Haegue Yang

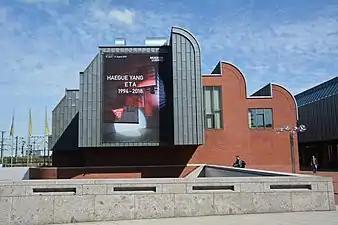
Banner for Haegue Yang's 2018 solo exhibition "ETA" at Museum Ludwig in Cologne.

Yang participated in the 2006 São Paulo Art Biennial, 55th Carnegie International in Pittsburgh, 2008 Turin Triennale, dOCUMENTA (13) in Kassel, Biennale de Lyon, Sharjah Biennial, and 8th Asia Pacific Triennial of Contemporary Art. She represented South Korea in the 53rd Venice Biennale in 2009. Yang's first exhibition in the United States, titled "Brave New Worlds", was held in 2007 at the Walker Art Center in Minneapolis, Minnesota. The artist also had solo exhibitions in Asian institutions including the UCCA Center for Contemporary Art, Beijing, and Leuum, Samsung Museum of Art, Seoul.